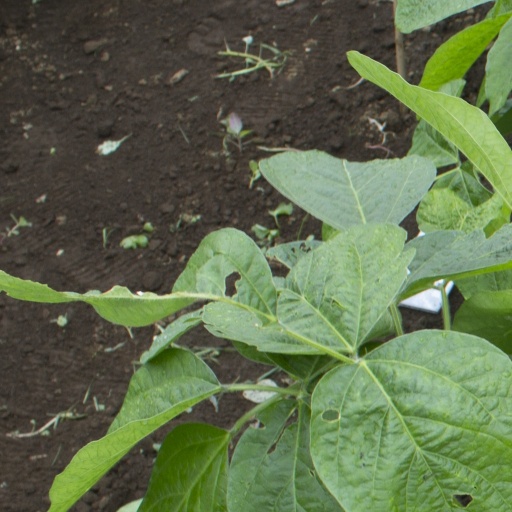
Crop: soybean